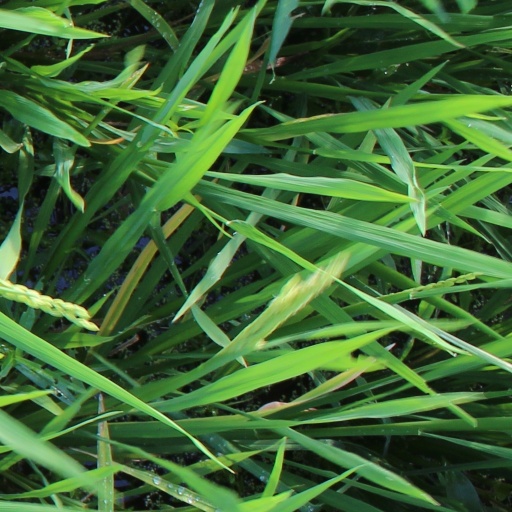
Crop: rice